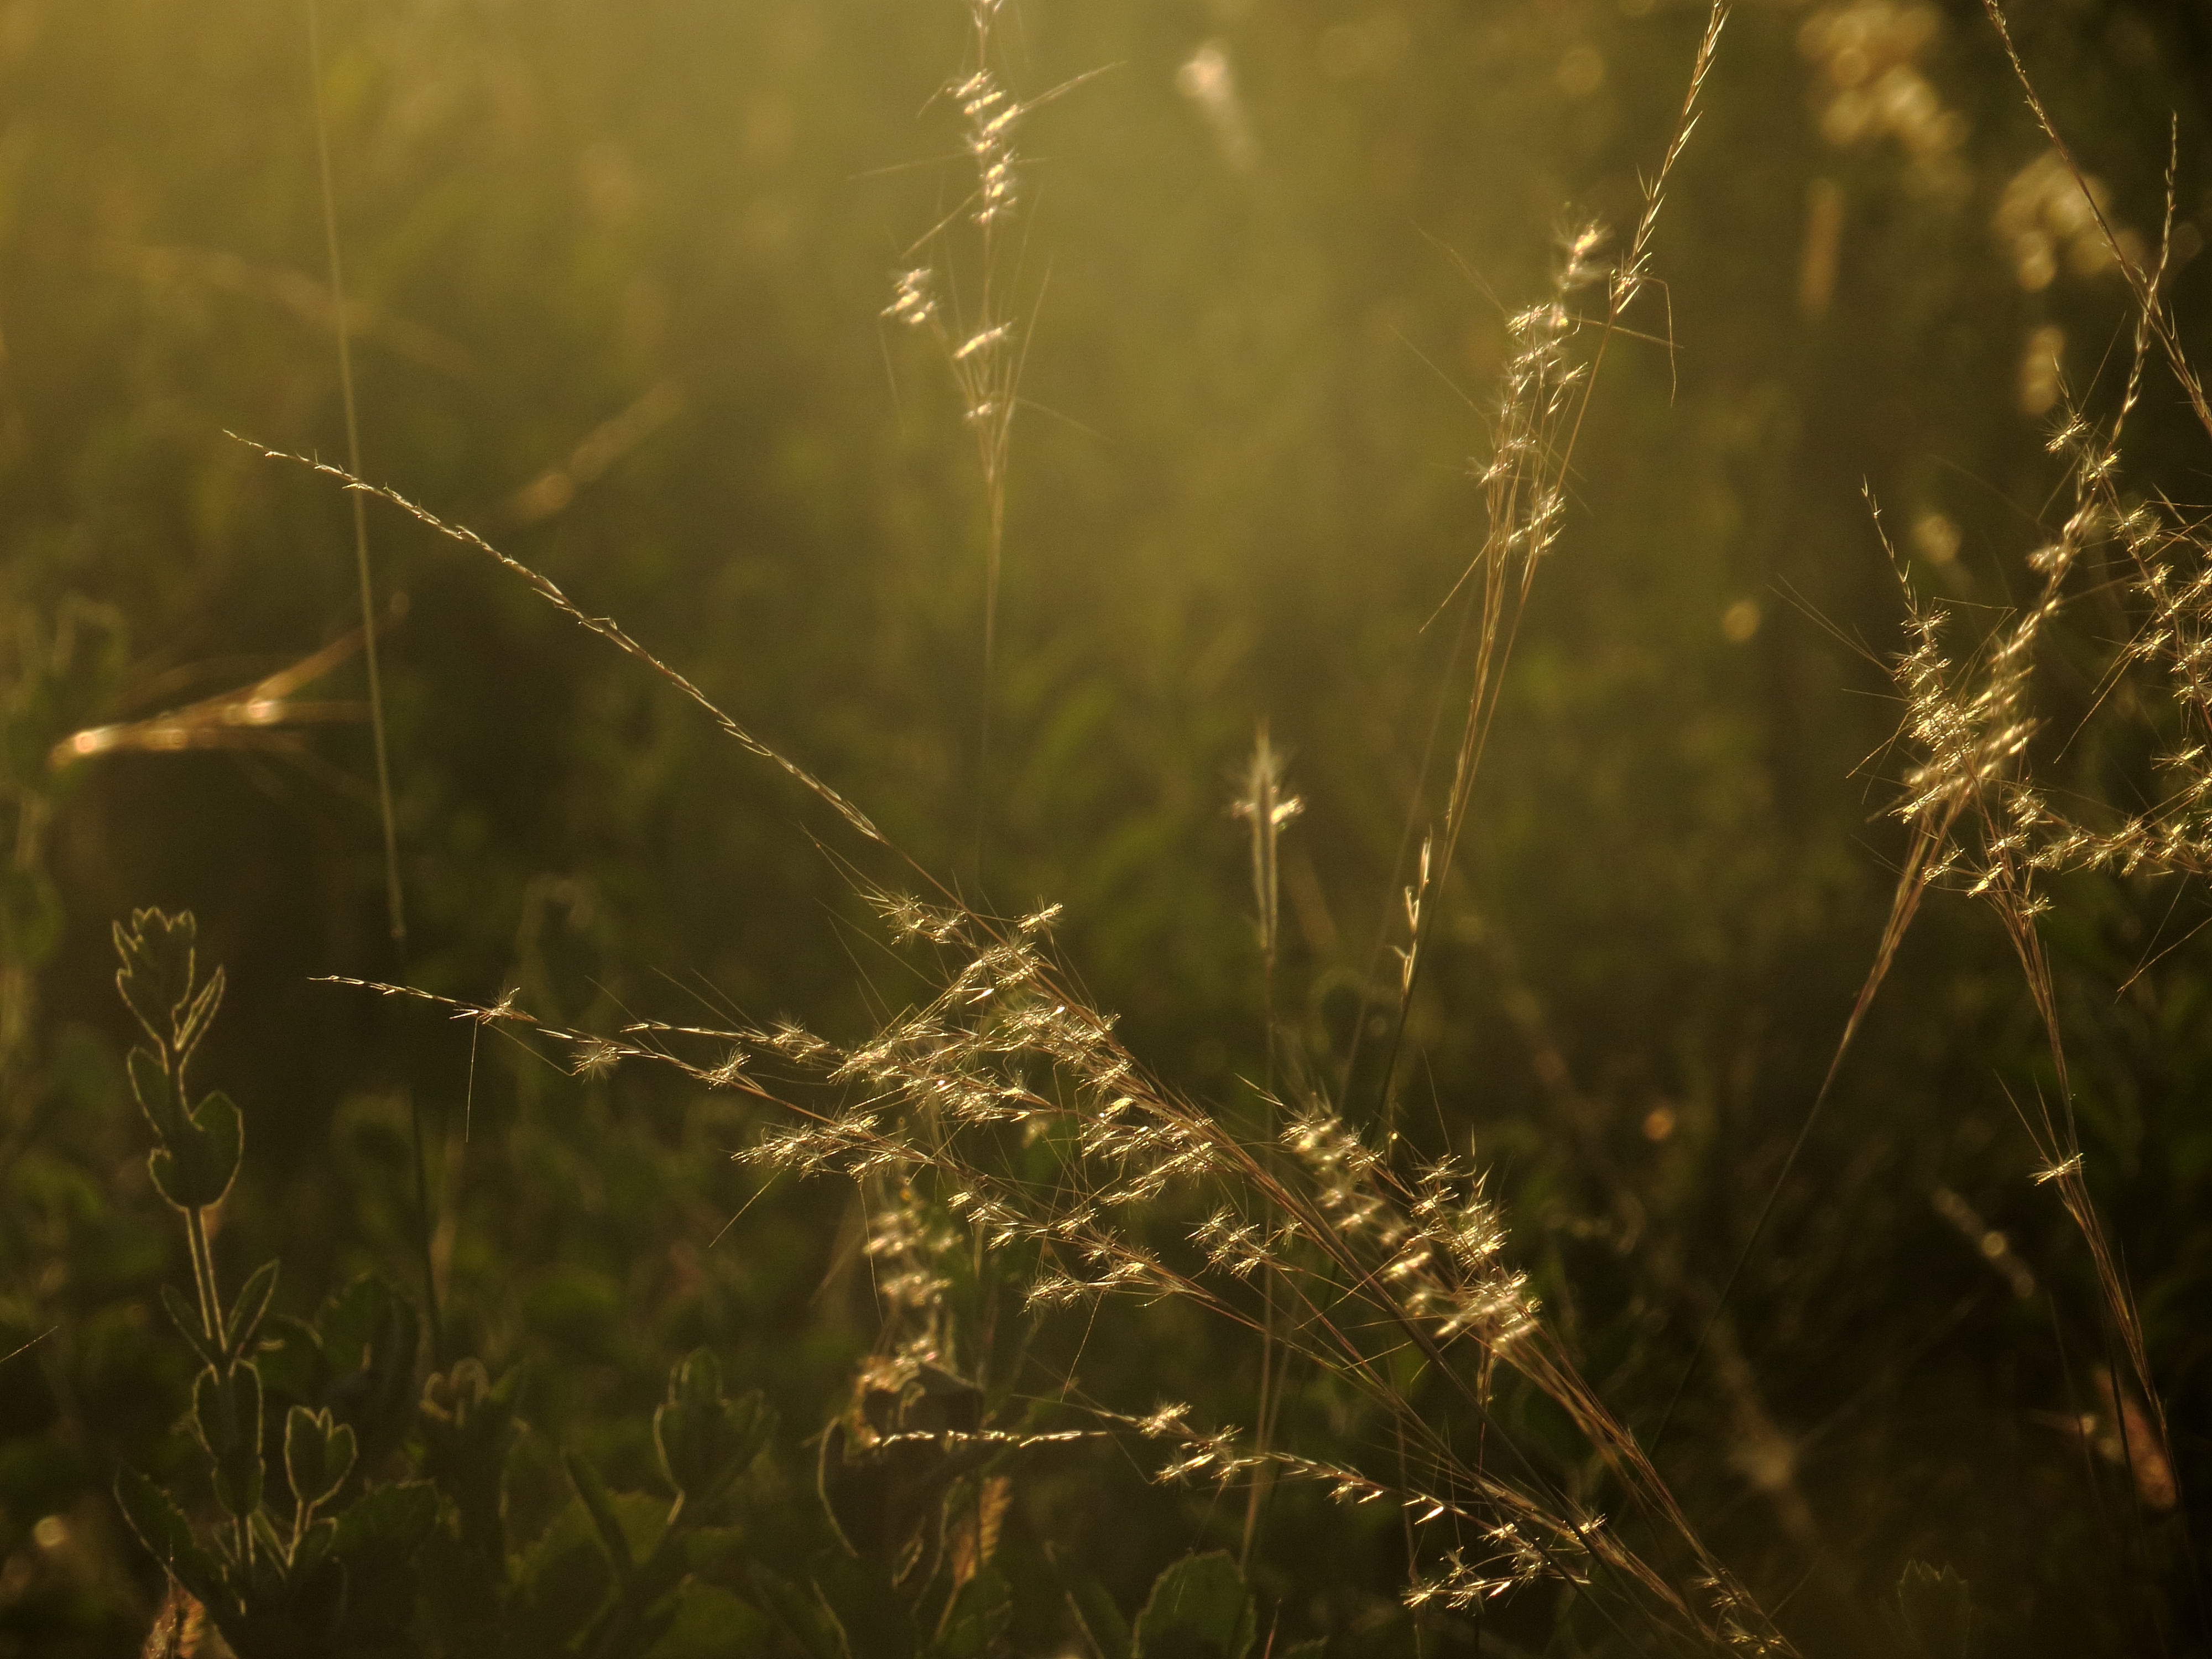
natural, brown, plant, ecoregion, natural landscape, wood, twig, terrestrial plant, tree, grass, grassland, meadow, landscape, grass family, flowering plant, prairie, forest, backlighting, wildlife, darkness, macro photography, evening, field, plant stem, lens flare, herbaceous plant, reflection, poales, sedge family, night, astronomical object, soil